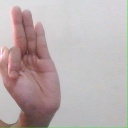
अक्षर: फ